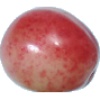
Label: Cherry Rainier 1